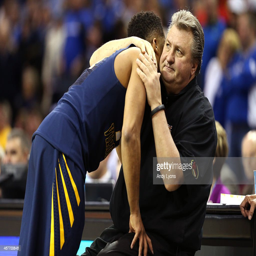
# reacts with his head coach as he exits the game against basketball team during the semifinal on march